TRNA-intron endonuclease

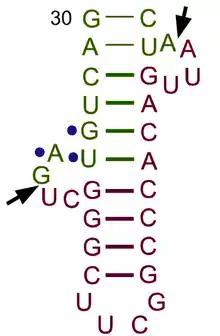
Bulge-helix-bulge (BHB) motif of the pre-tRNA. The intron nucleotide sequence is shown in red. The anticodon nucleotides are marked with blue dots. The black arrows indicate the sites at which cleavage occurs.

tRNA-intron endonucleases identify introns along pre-tRNAs and carry out the proper excision mechanism to remove those introns. All three domains of life, Archaea, Bacteria, and Eukarya, contain tRNA genes with introns. Bacterial pre-tRNAs self-splice their introns, whereas Archaea and Eukarya require tRNA-intron endonucleases.